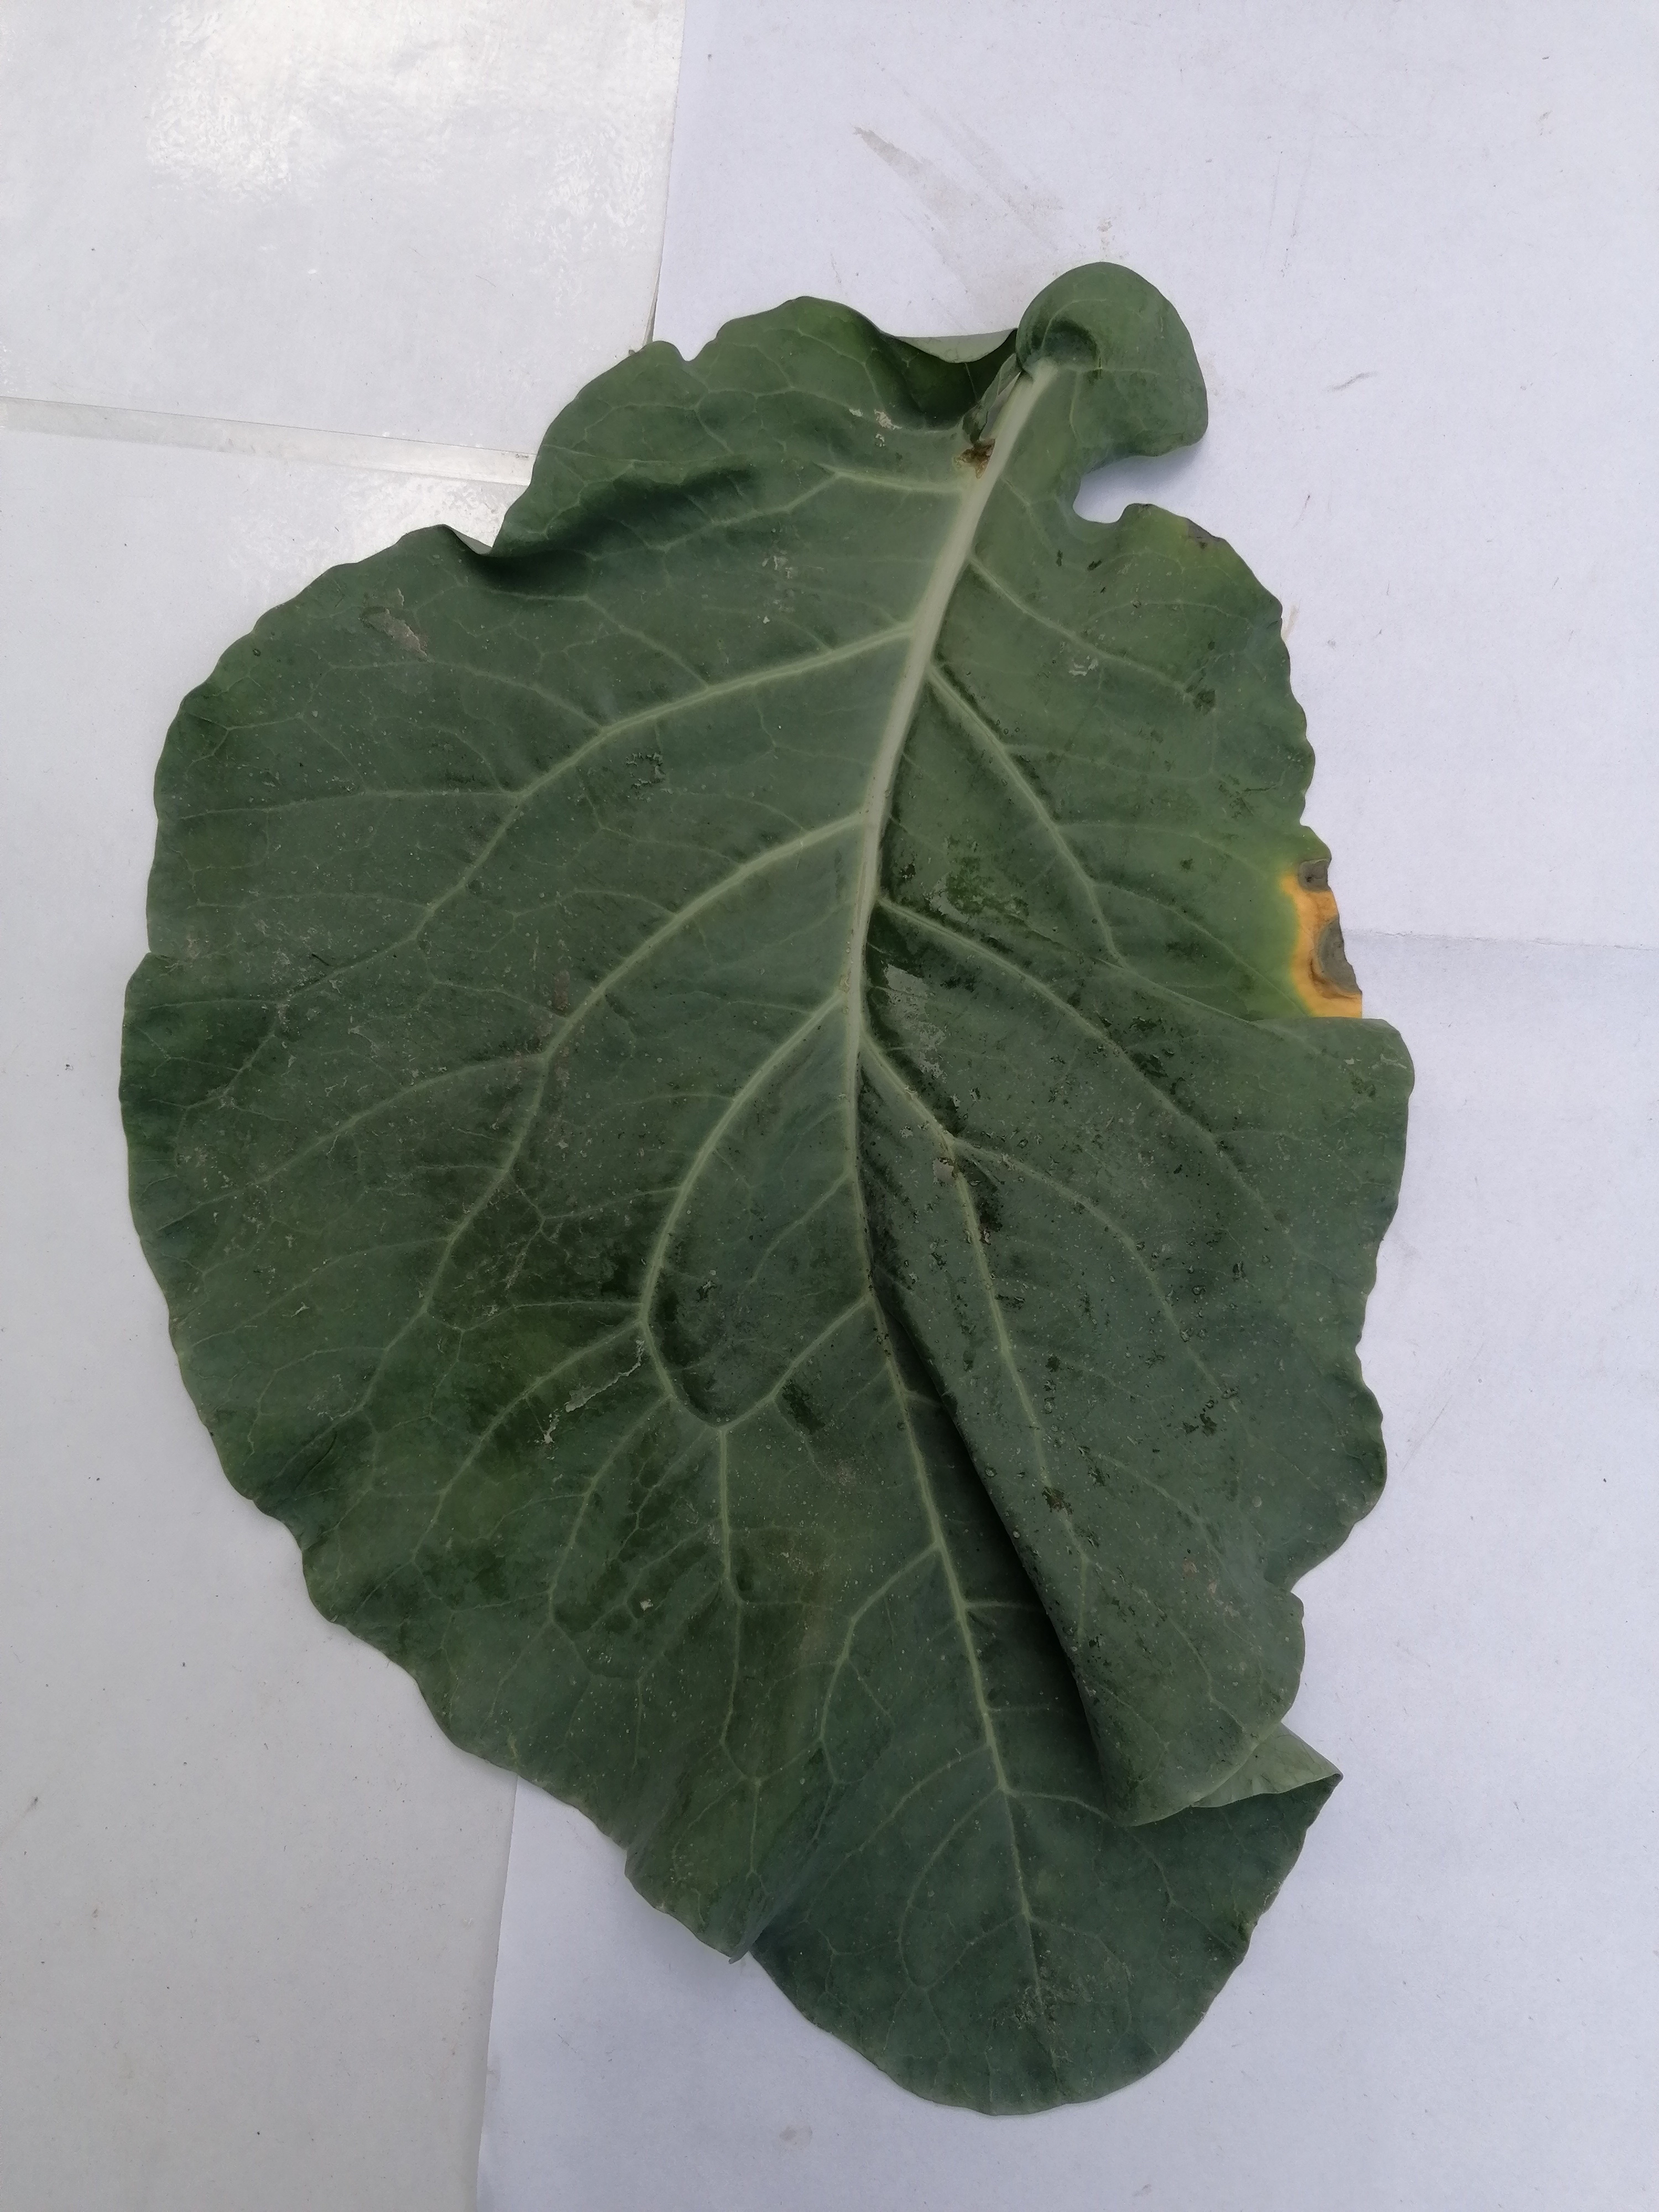
Label: Black Rot